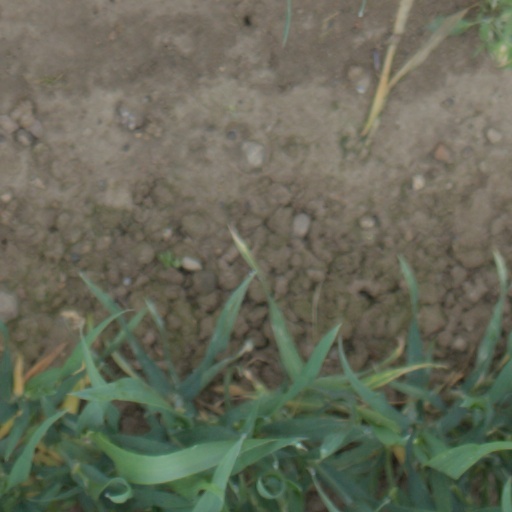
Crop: wheat